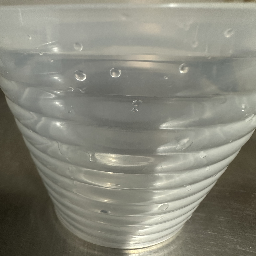
Material: Plastic